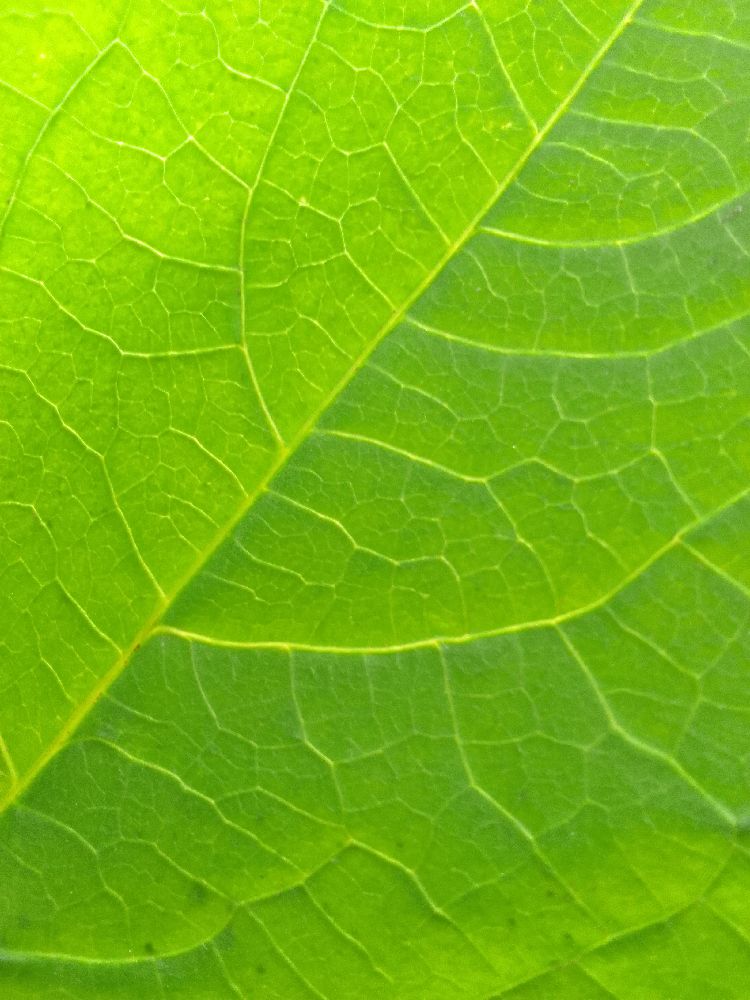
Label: healthy